Góra Świętej Anny (hill)

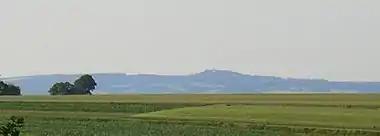
Góra Świętej Anny viewed from the south at a distance of about 25 km

After the First World War, a plebiscite was held on 20 March 1921 under the terms of the Treaty of Versailles to determine whether the parts of Silesia which had belonged to Prussia and thus to the German Empire would remain German or join the reconstituted Poland. In the parish of Annaberg, as in most of Upper Silesia, a majority voted for Germany, but the local administrative district (Landkreis Groß Strehlitz) was one of the areas where the majority favoured reunion with Poland. In early May the Third Silesian Uprising began, with Polish units of the Wawelberg Group, against the wishes of the Polish government, seeking to unite with Poland those areas that had voted for it. On 4 May they captured the Annaberg, which in addition to the cultural importance of the monastery for German Silesians, had strategic importance since it dominates the Oder valley, from the legally limited forces of the German army. On 21–23 May, in the Battle of Annaberg, unofficial German forces of the Upper Silesian Selbstschutz and the Bavarian Freikorps Oberland, under the command of Generalleutnant Bernhard von Hülsen, retook part of the hill. There were heavy losses on both sides and fighting took place in several neighbouring villages. Several participants on the German side were later prominent in the Nazi regime.